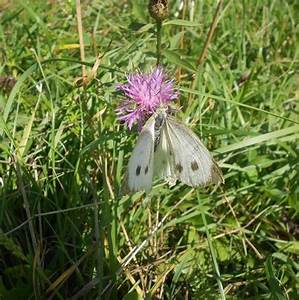
Label: farfalla